William James Joseph Drury

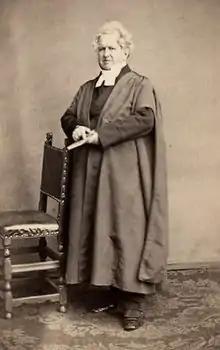
William Drury, 1860 photograph from the collection of Albert, Prince Consort

Drury tutored Ernest, Prince of Saxe-Gotha and his brother Albert. This was in the period 1836–7, during which Albert was preparing for the University of Bonn, and first met Princess Victoria. While the brothers were in Brussels, for ten months and under the oversight of Adolphe Quetelet, tutoring by Drury was one of their influences, and letters from him were added to their autograph collection. Their course was dominated by Quetelet's mathematics, and Drury's instruction in English literature.